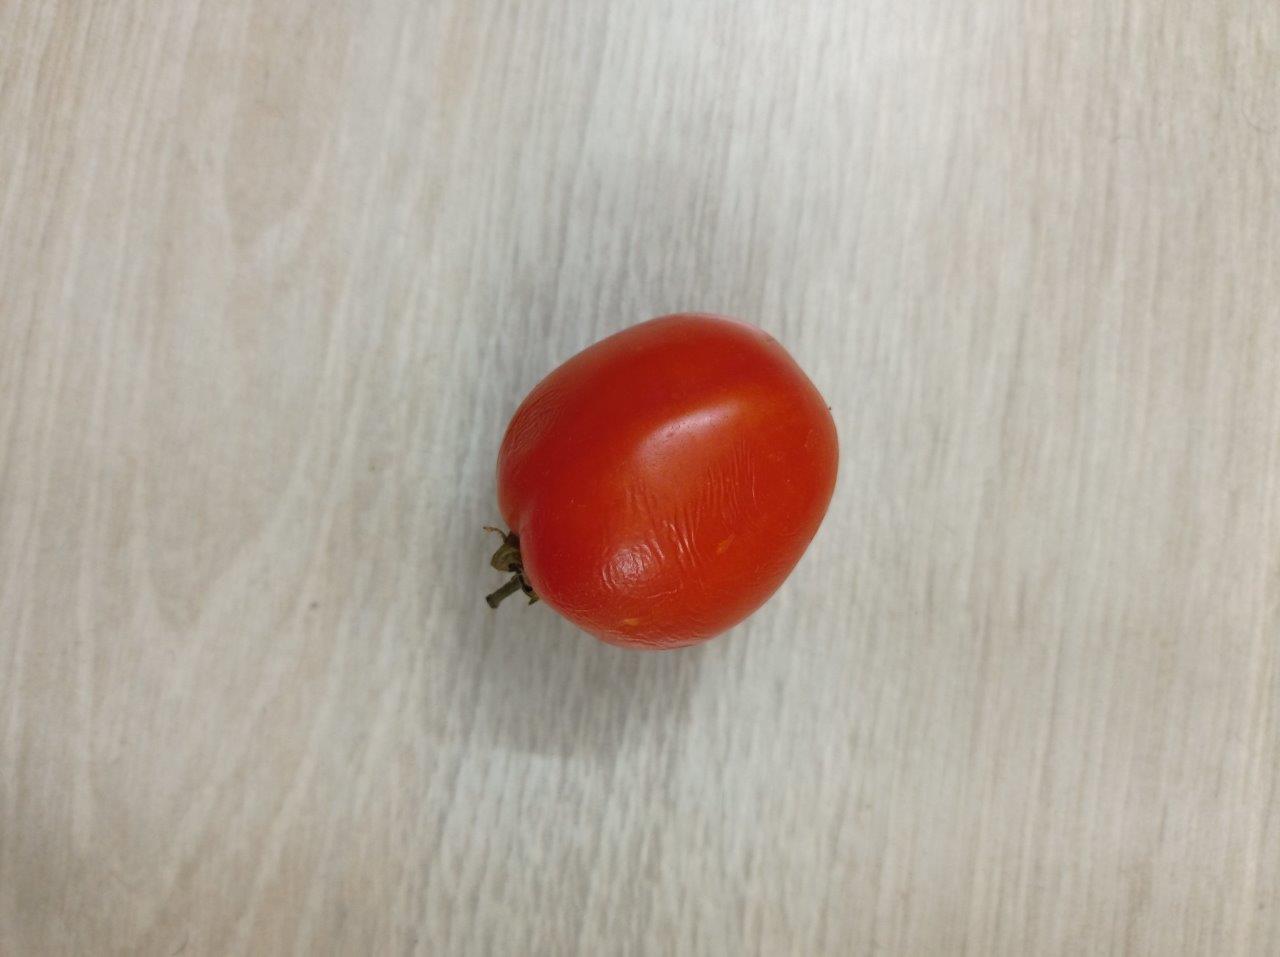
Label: Fresh